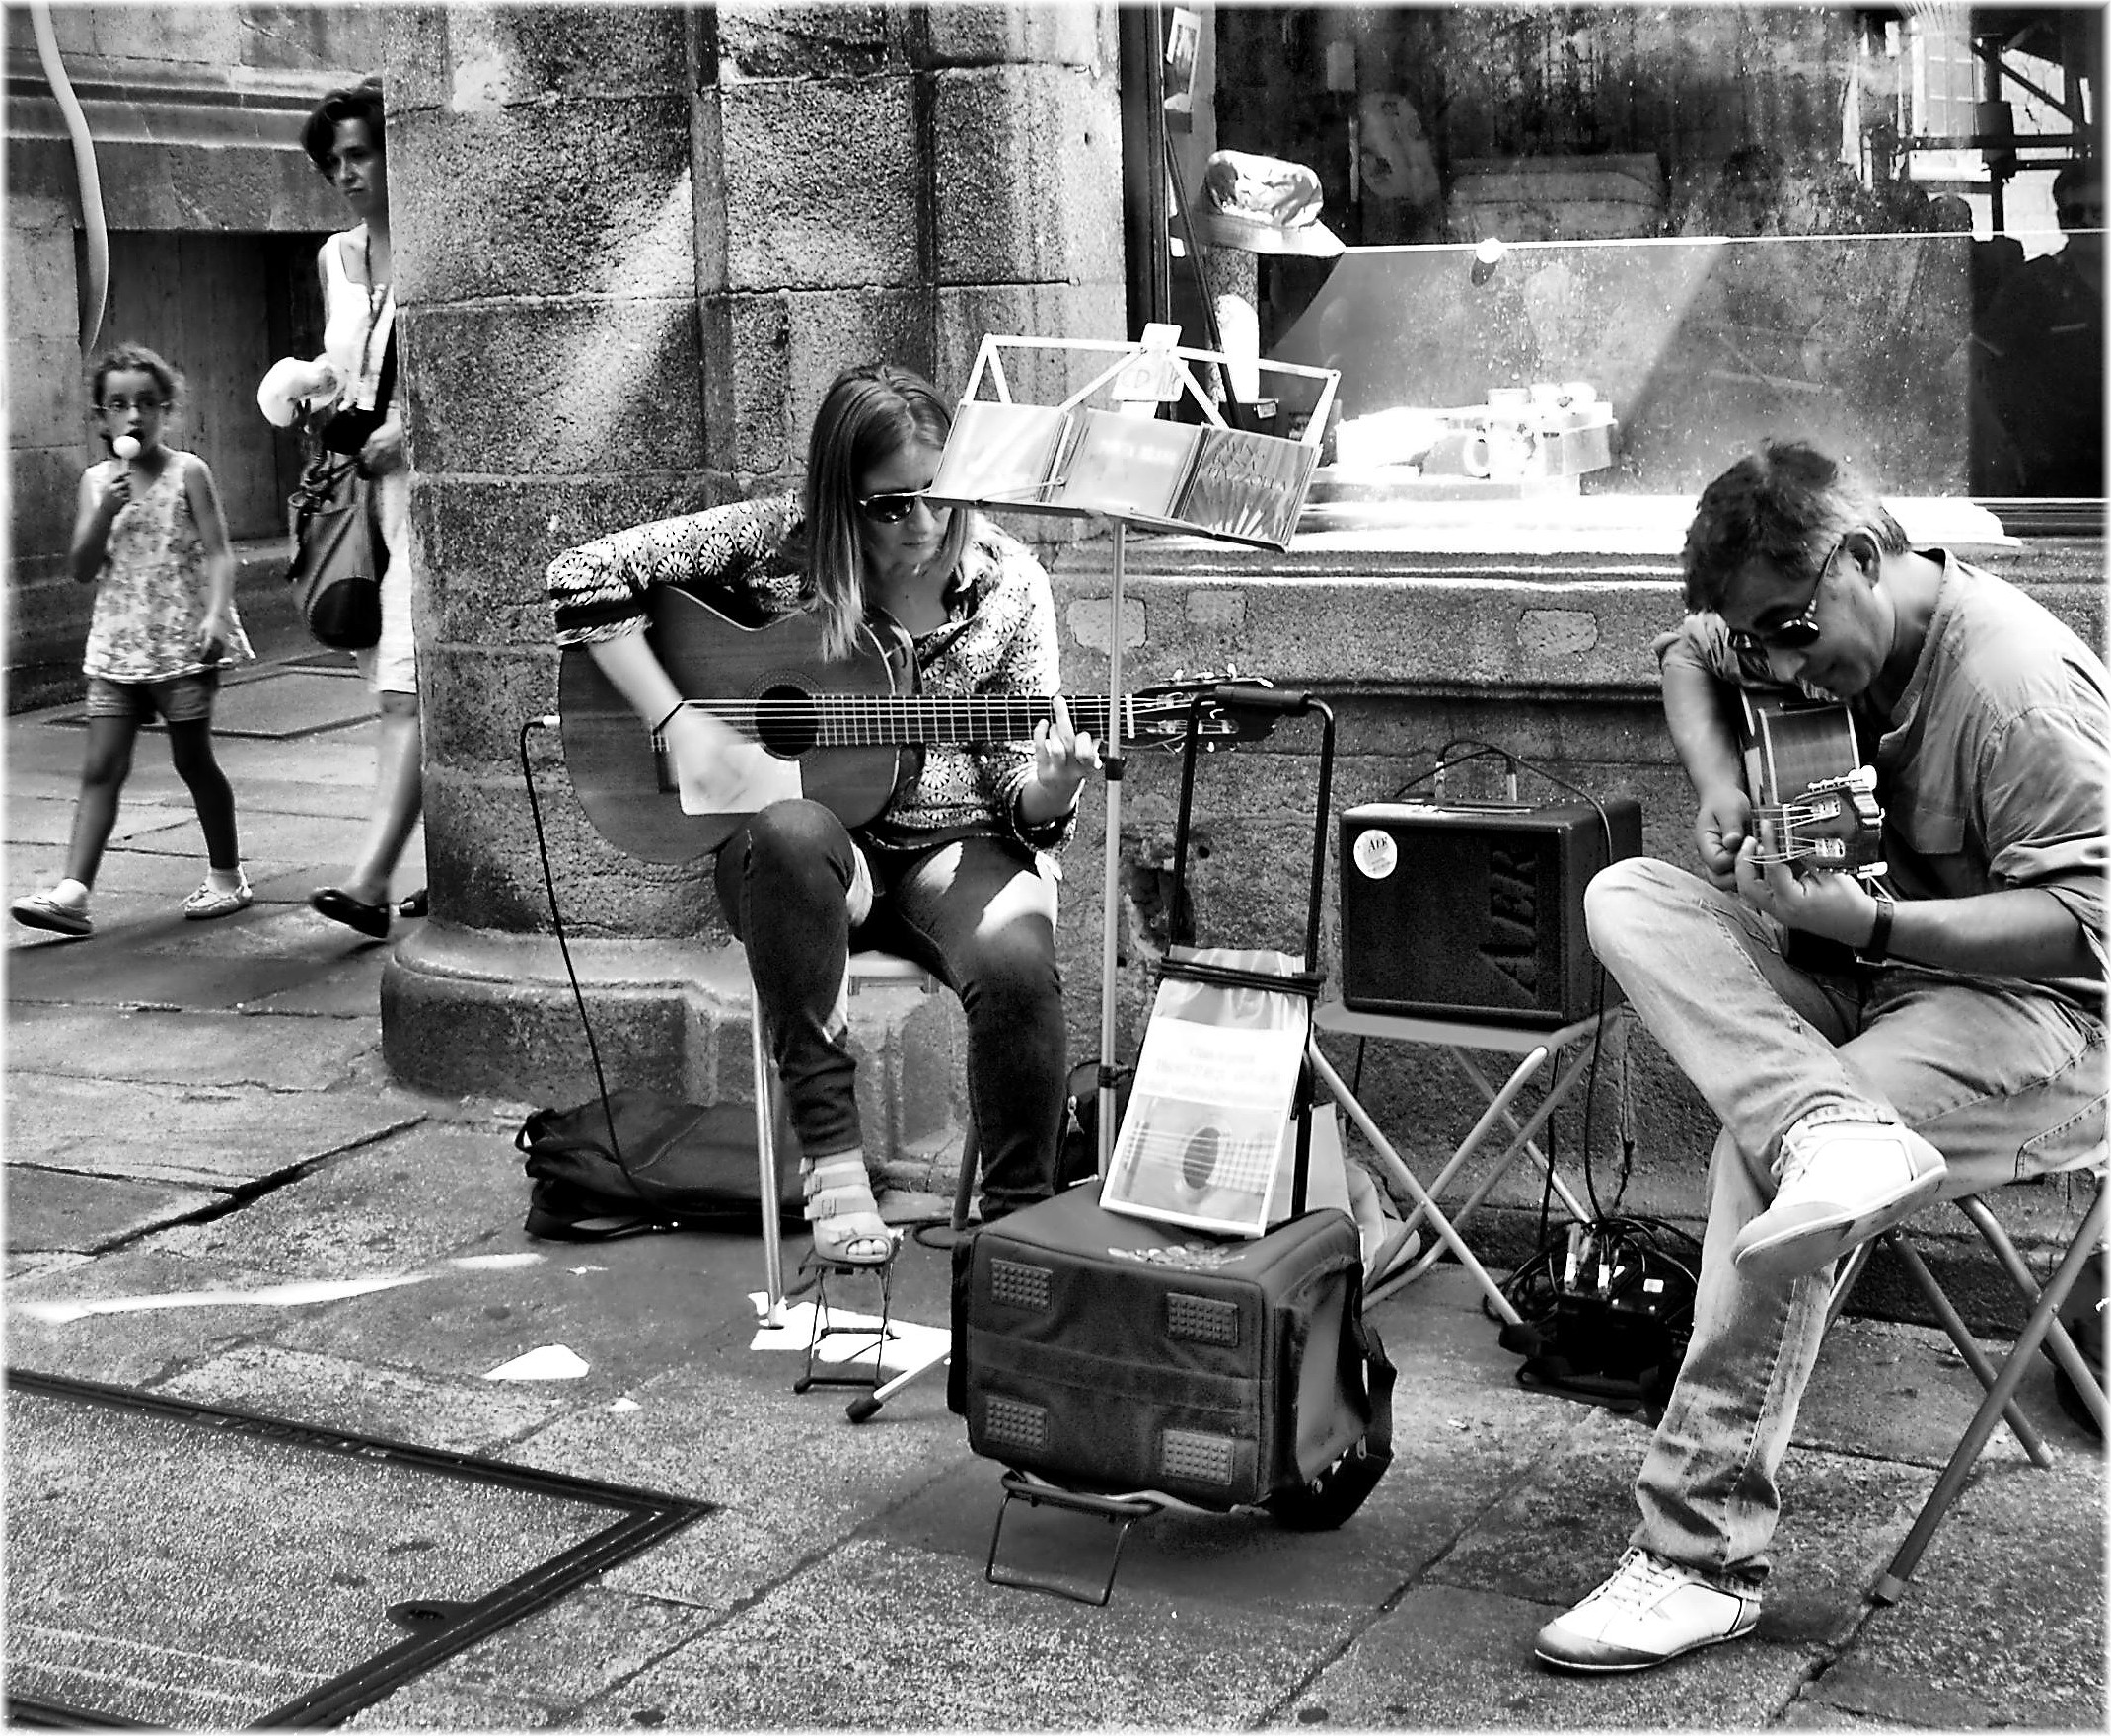
black and white, road, street, photography, sitting, monochrome, infrastructure, photograph, mygearandme, monochrome photography, human positions